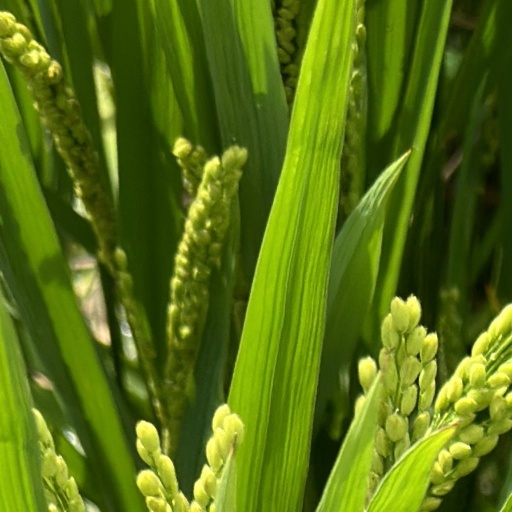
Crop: rice